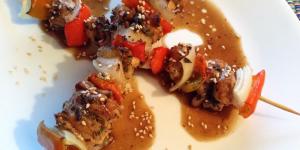
brochetas de pollo al horno